Isabel Ingram

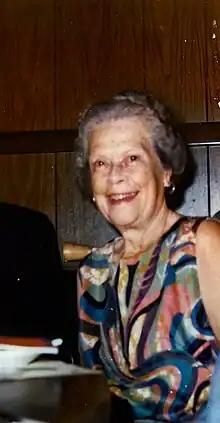
Ingram in the 1970s

Famous in his era, travel-adventure writer Richard Halliburton wrote his parents in December 1922 that he called on "the young American tutoress of the Empress of China." He added that he found the visit quite interesting. The young Ingram was petite and quite attractive. He wrote that on Christmas Eve he "went for a walk about the city wall with Miss Ingram" and that "the Royal Pair were only married a day or two before," adding that "this girl" and Reginald Johnston, Pu Yi's tutor, were the only people of European stock "at the great ceremony." In his book "The Royal Road to Romance", he wrote that the empress was not to be outdone by the emperor with his tutor and that Ingram taught her the speech, modes, and manners of the West. The two girls tried to look like one another and traded clothes on at least one occasion.